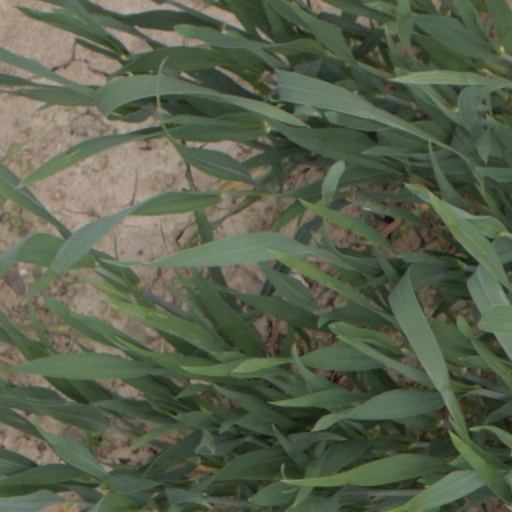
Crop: wheat